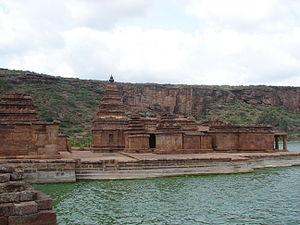
Les temples de Bhutanatha sont deux groupes de temples hindouistes en grès dédiés à la divinité Bhutanatha, situés aux bords du lac Agasthya dans la ville de Badami dans l'état du Karnataka en Inde.